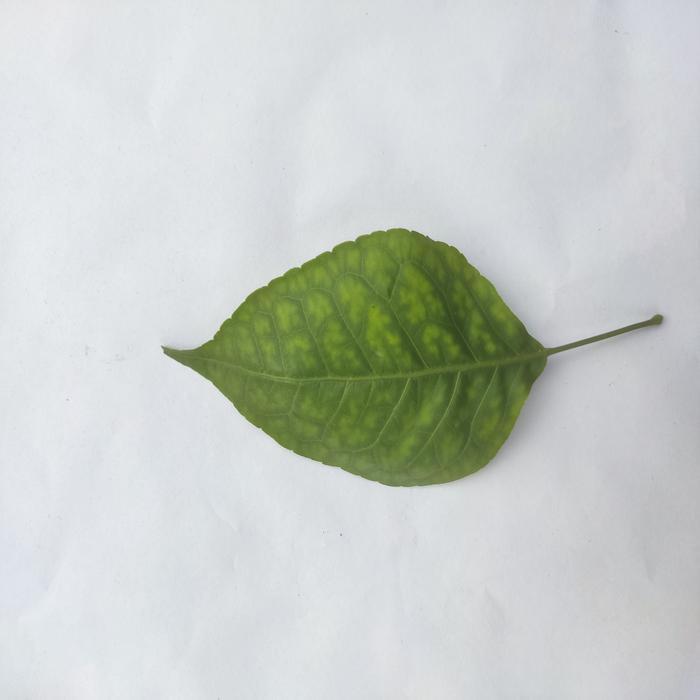
Crop: Aegle Marmelos
Leaf condition: Leaf_Spot